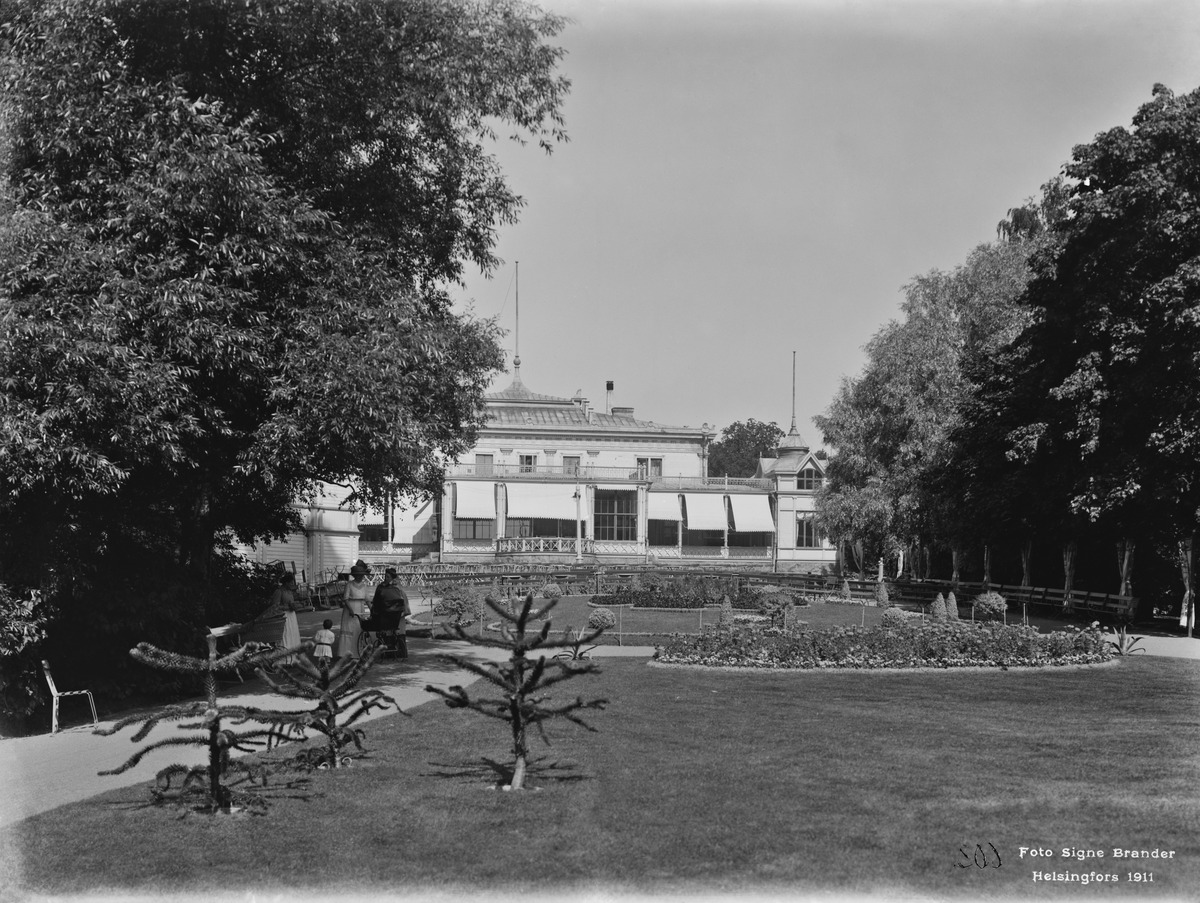
Kaivohuone
sisällön kuvaus: Kaivohuone. mustavalkoinen
Kuvaaja: Brander, Signe, valokuvaaja
Ajankohta: kuvausaika 1911
Paikka: Suomi, Uusimaa, Helsinki, Kaivopuisto Helsinki, Iso Puistotie 1
Aiheet: puistot, istutukset, lastenvaunut